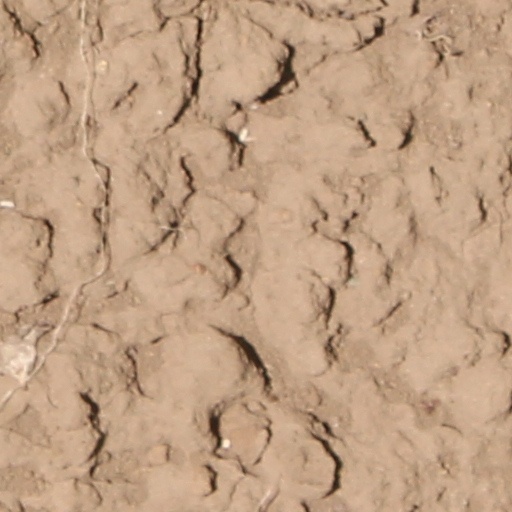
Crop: wheat